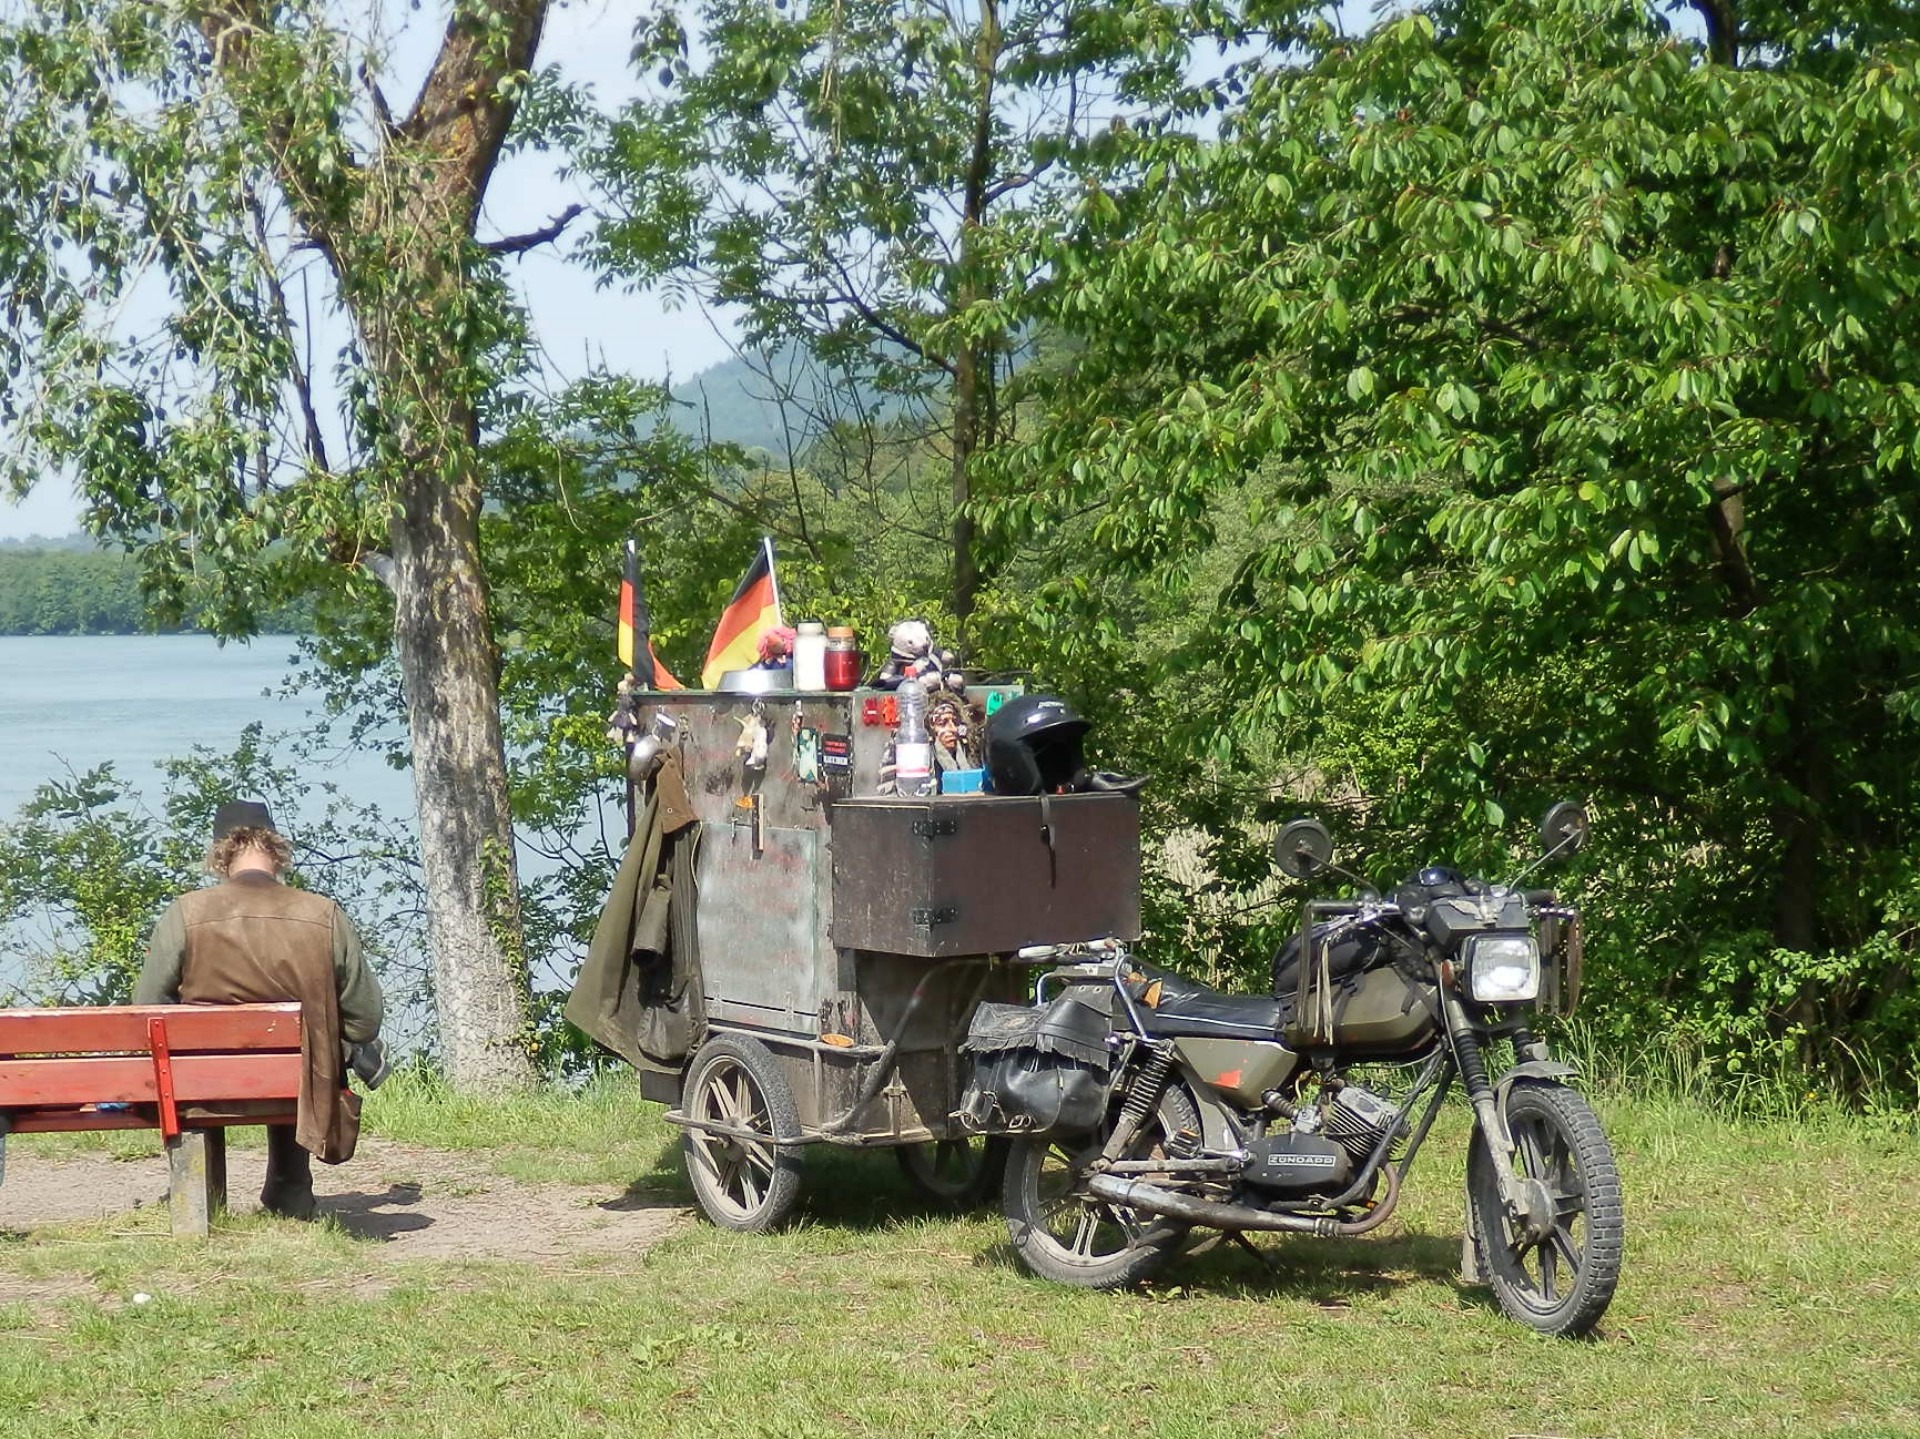
cart, vehicle, motorcycle, bank, stock, oldtimer, break, trailers, rural area, provisions, resting on lake, individual traveller